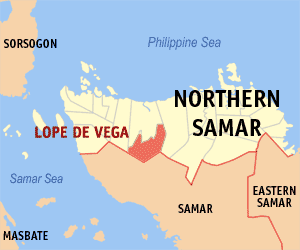
Lope de Vega est une localité de la province de Samar du Nord, aux Philippines. En 2015, elle compte 14 687 habitants.